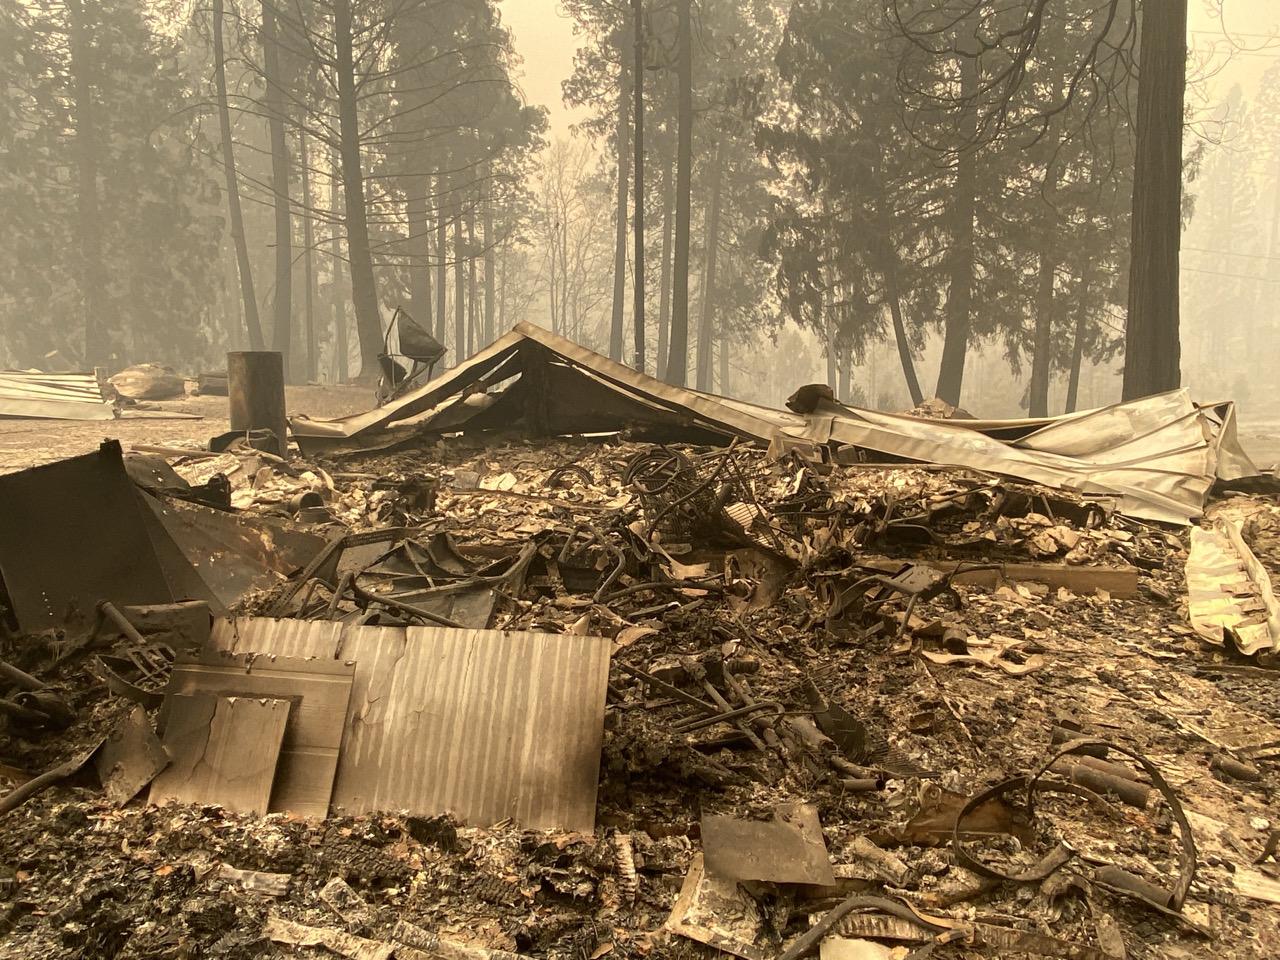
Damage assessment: destroyed